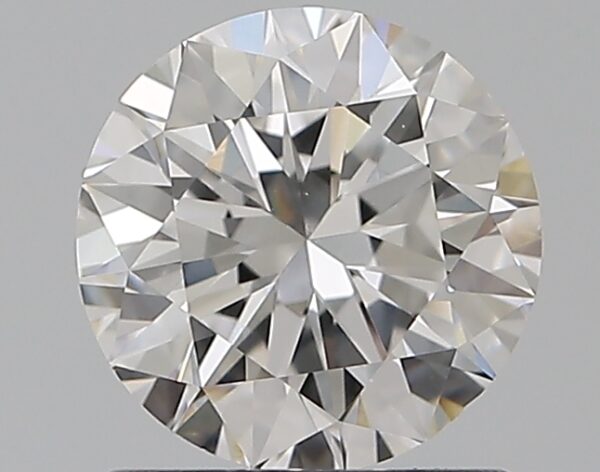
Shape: round
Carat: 1.01
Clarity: VS1
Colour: E
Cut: EX
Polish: EX
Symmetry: EX
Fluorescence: N
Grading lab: GIA
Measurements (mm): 6.36 x 6.4 x 4